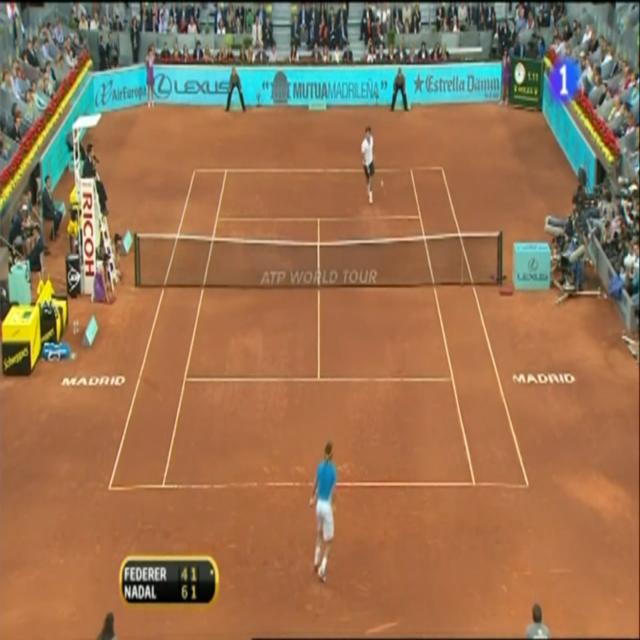
Player A is standing behind the baseline and player B is in the middle of the field.